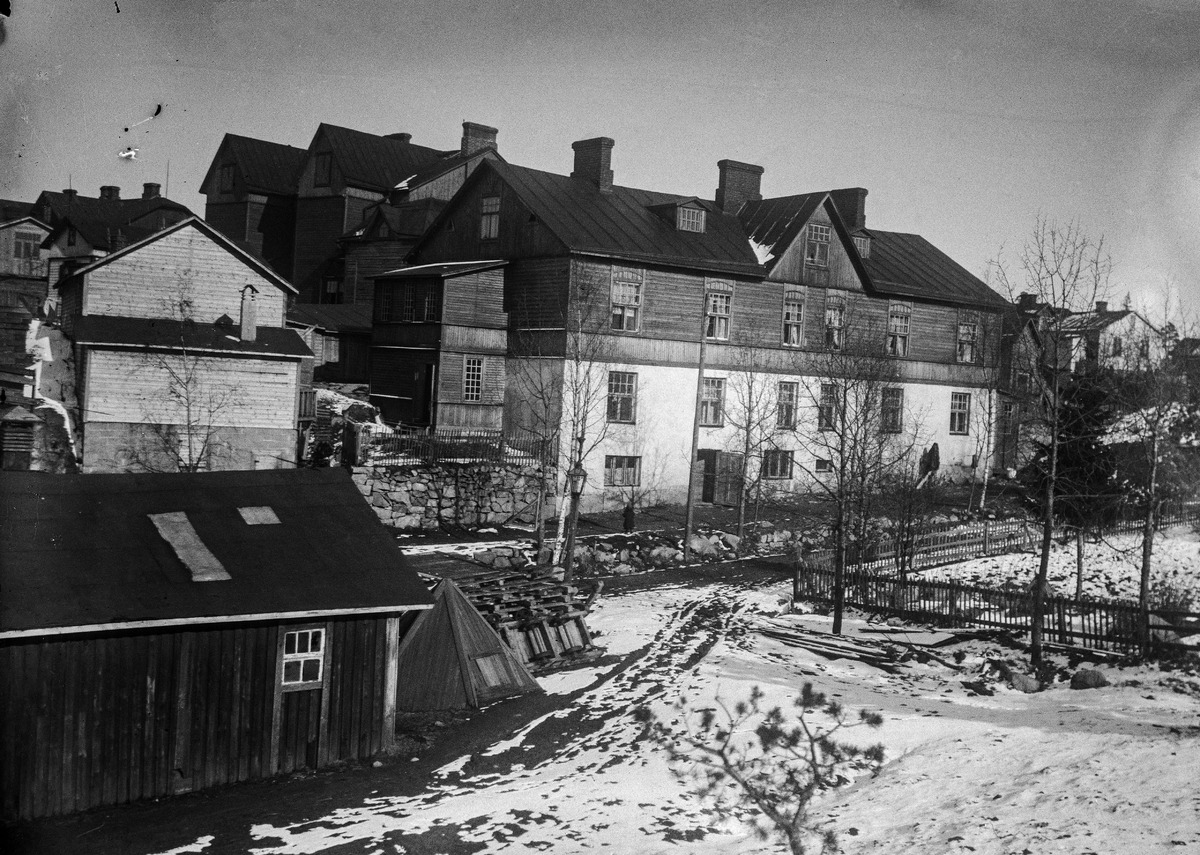
Puinen monikerroksinen asuinrakennus Pasilankadun ja Raakelinkadun risteyksessä 1900-luvun alkupuolella
sisällön kuvaus: Puinen monikerroksinen asuinrakennus Pasilankadun ja Raakelinkadun risteyksessä 1900-luvun alkupuolella. Pasilankatu 27, Raakelinkatu 2, Puu-Pasila. mustavalkoinen
Ajankohta: kuvausaika 1900 jälk.
Paikka: Suomi, Uusimaa, Helsinki, Länsi-Pasila Helsinki, Pasilankatu 27. Raakelinkatu 2
Aiheet: puurakennukset, kadut, pihat, aidat, ikkunat, savupiiput